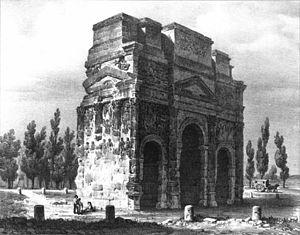
Album du Dauphiné - tome IV, litographie de l'Arc Romain, Orange
L'arc antique d'Orange ou, communément arc de triomphe d'Orange est un arc monumental romain du début du Iᵉʳ siècle, qui marque l'entrée nord d'Arausio sur la Via Agrippa.